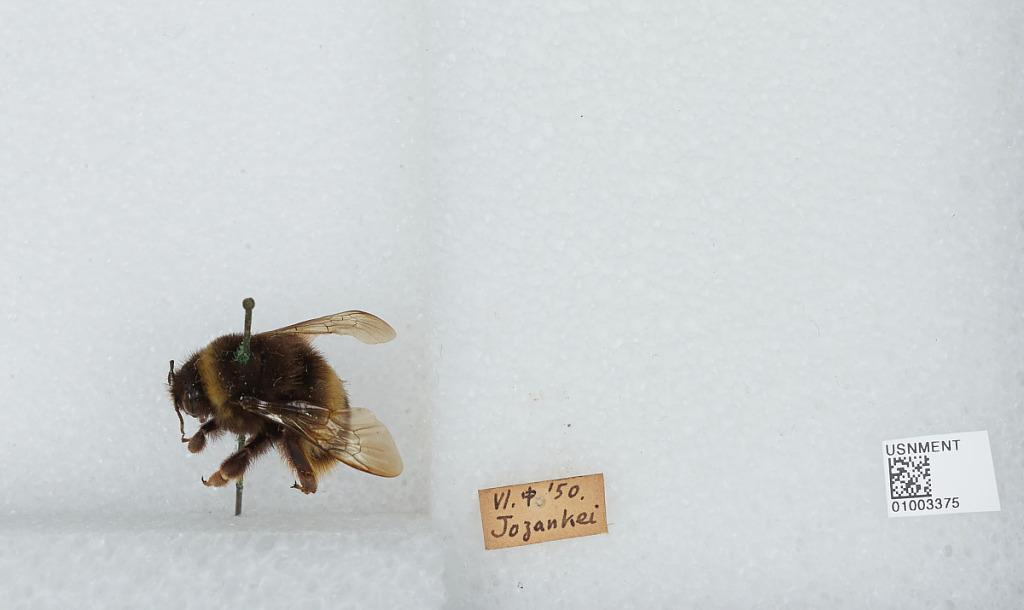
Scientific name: Bombus (Bombus) ignitus Smith
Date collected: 1950-6-9
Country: Japan
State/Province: Hokkaido
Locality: Jozankei